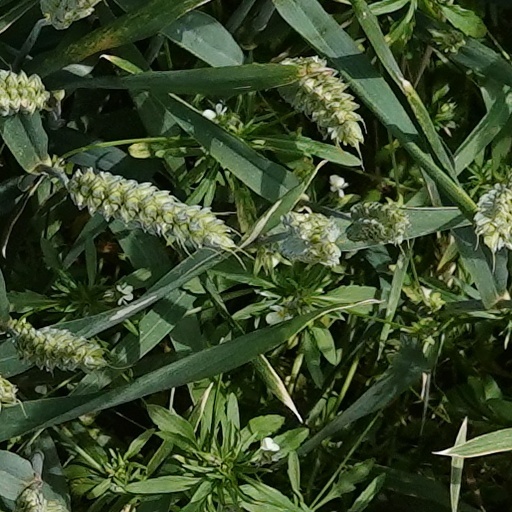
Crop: wheat